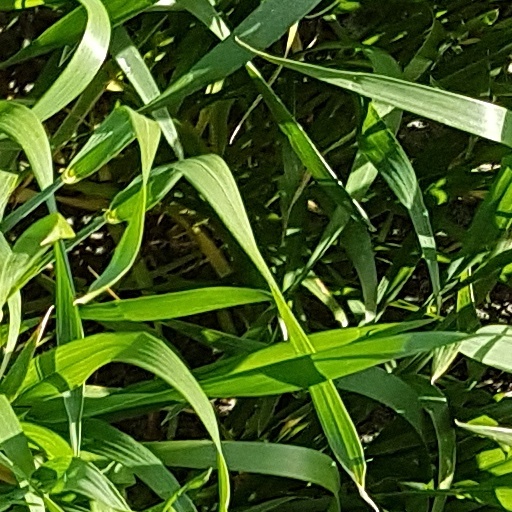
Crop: wheat